Jeannette McHugh

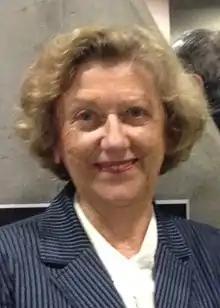
McHugh in 2014

Jeannette McHugh (born 18 December 1934) is an Australian former politician who was the first woman from New South Wales elected to federal parliament. She served in the House of Representatives from 1983 to 1996, representing the Australian Labor Party (ALP), and was Minister for Consumer Affairs in the Keating government from 1992 to 1996. She was a schoolteacher and political activist prior to entering parliament.